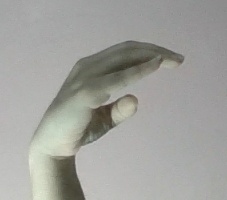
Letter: jeem